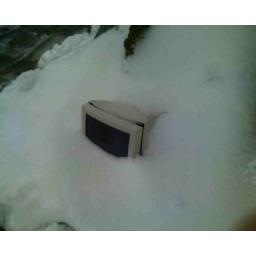
that is, in fact, a computer monitor sitting in that snow bank.